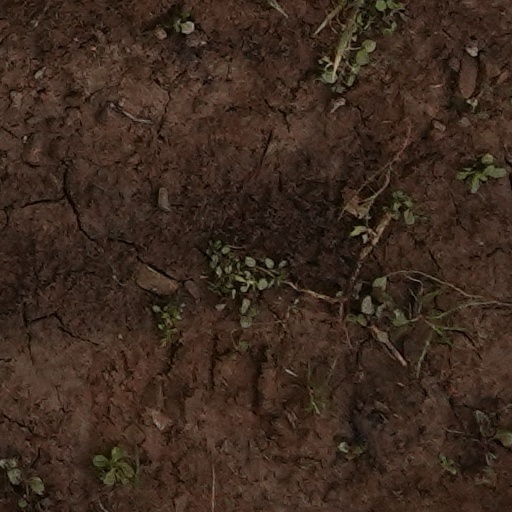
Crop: wheat